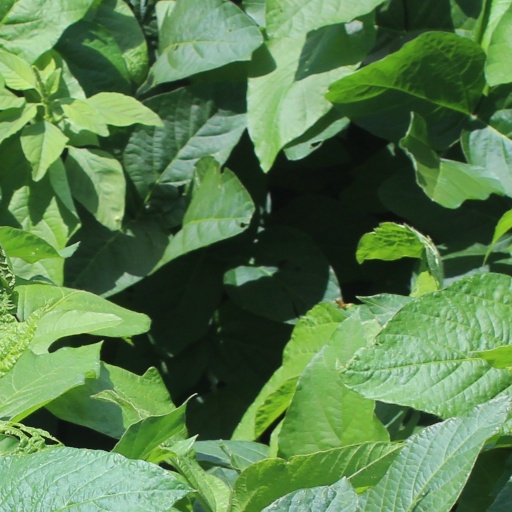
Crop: soybean